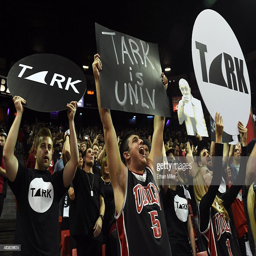
people hold up signs in memory of basketball coach before the team 's game against american football team